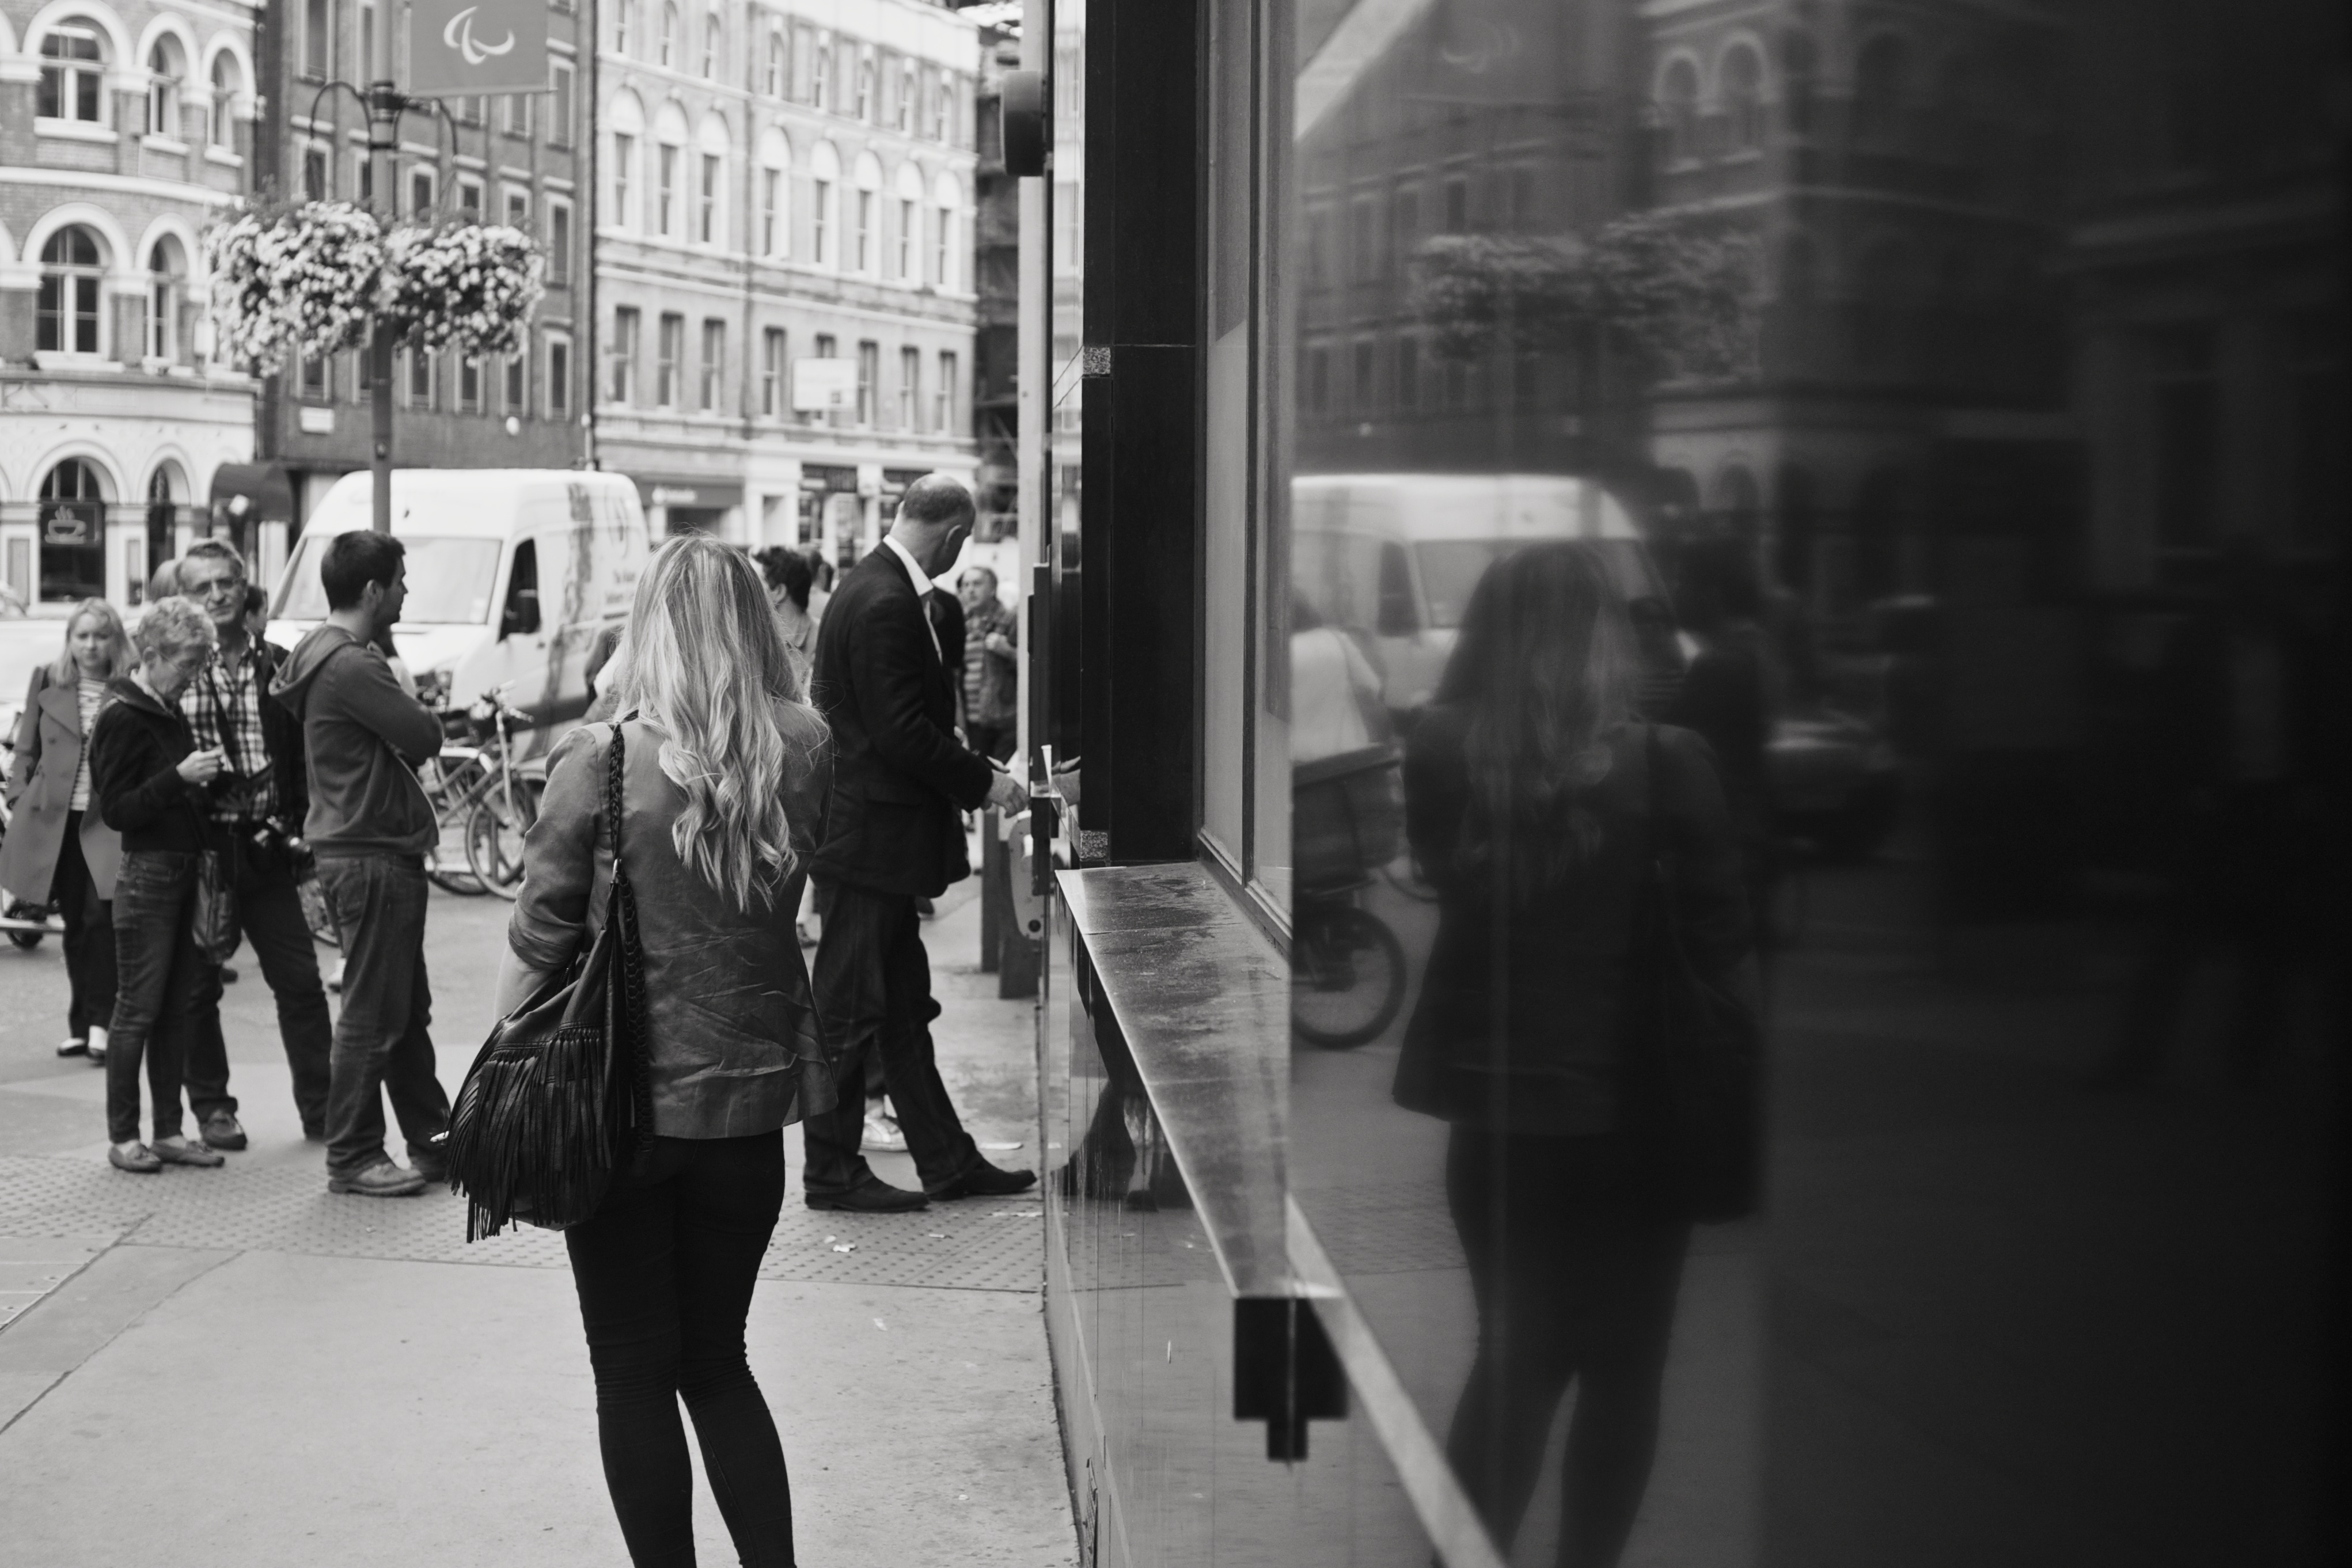
pedestrian, black and white, people, woman, road, street, crowd, reflection, black, monochrome, bw, blackwhite, london, candid, infrastructure, photograph, snapshot, sony, queue, londonbridge, a700, iseeyou, monochrome photography, film noir